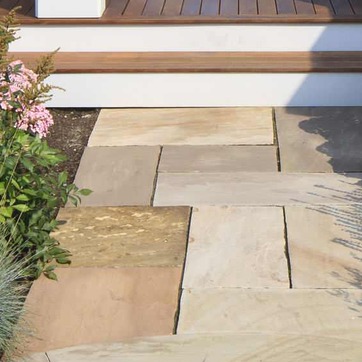
Material: stone